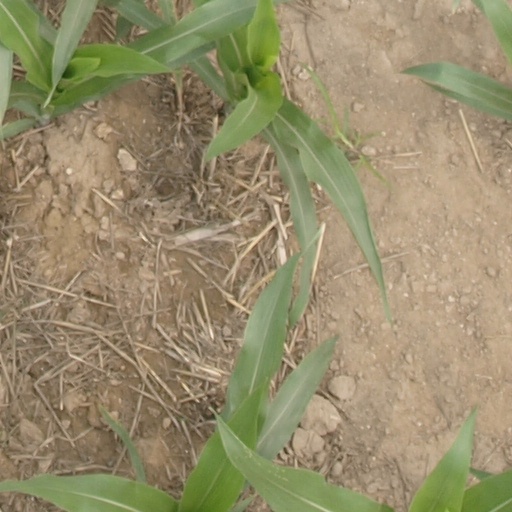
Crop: maize; corn